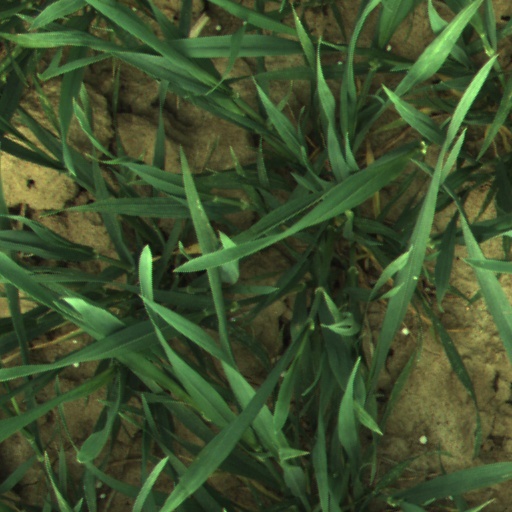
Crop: wheat